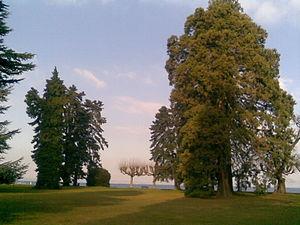
Le parc des cèdres à Amphion-les-bains.
Publier est une commune française située dans le département de la Haute-Savoie, en région Auvergne-Rhône-Alpes. Elle est située dans le Chablais français, sur le lac Léman, entre Thonon-les-Bains à l'ouest et Évian-les-Bains à l'est, et face à Morges et Lausanne en Suisse. Avec 6 912 habitants au 1ᵉʳ janvier 2015, elle connaît une progression démographique forte avec +2,5 % par an depuis 1999.